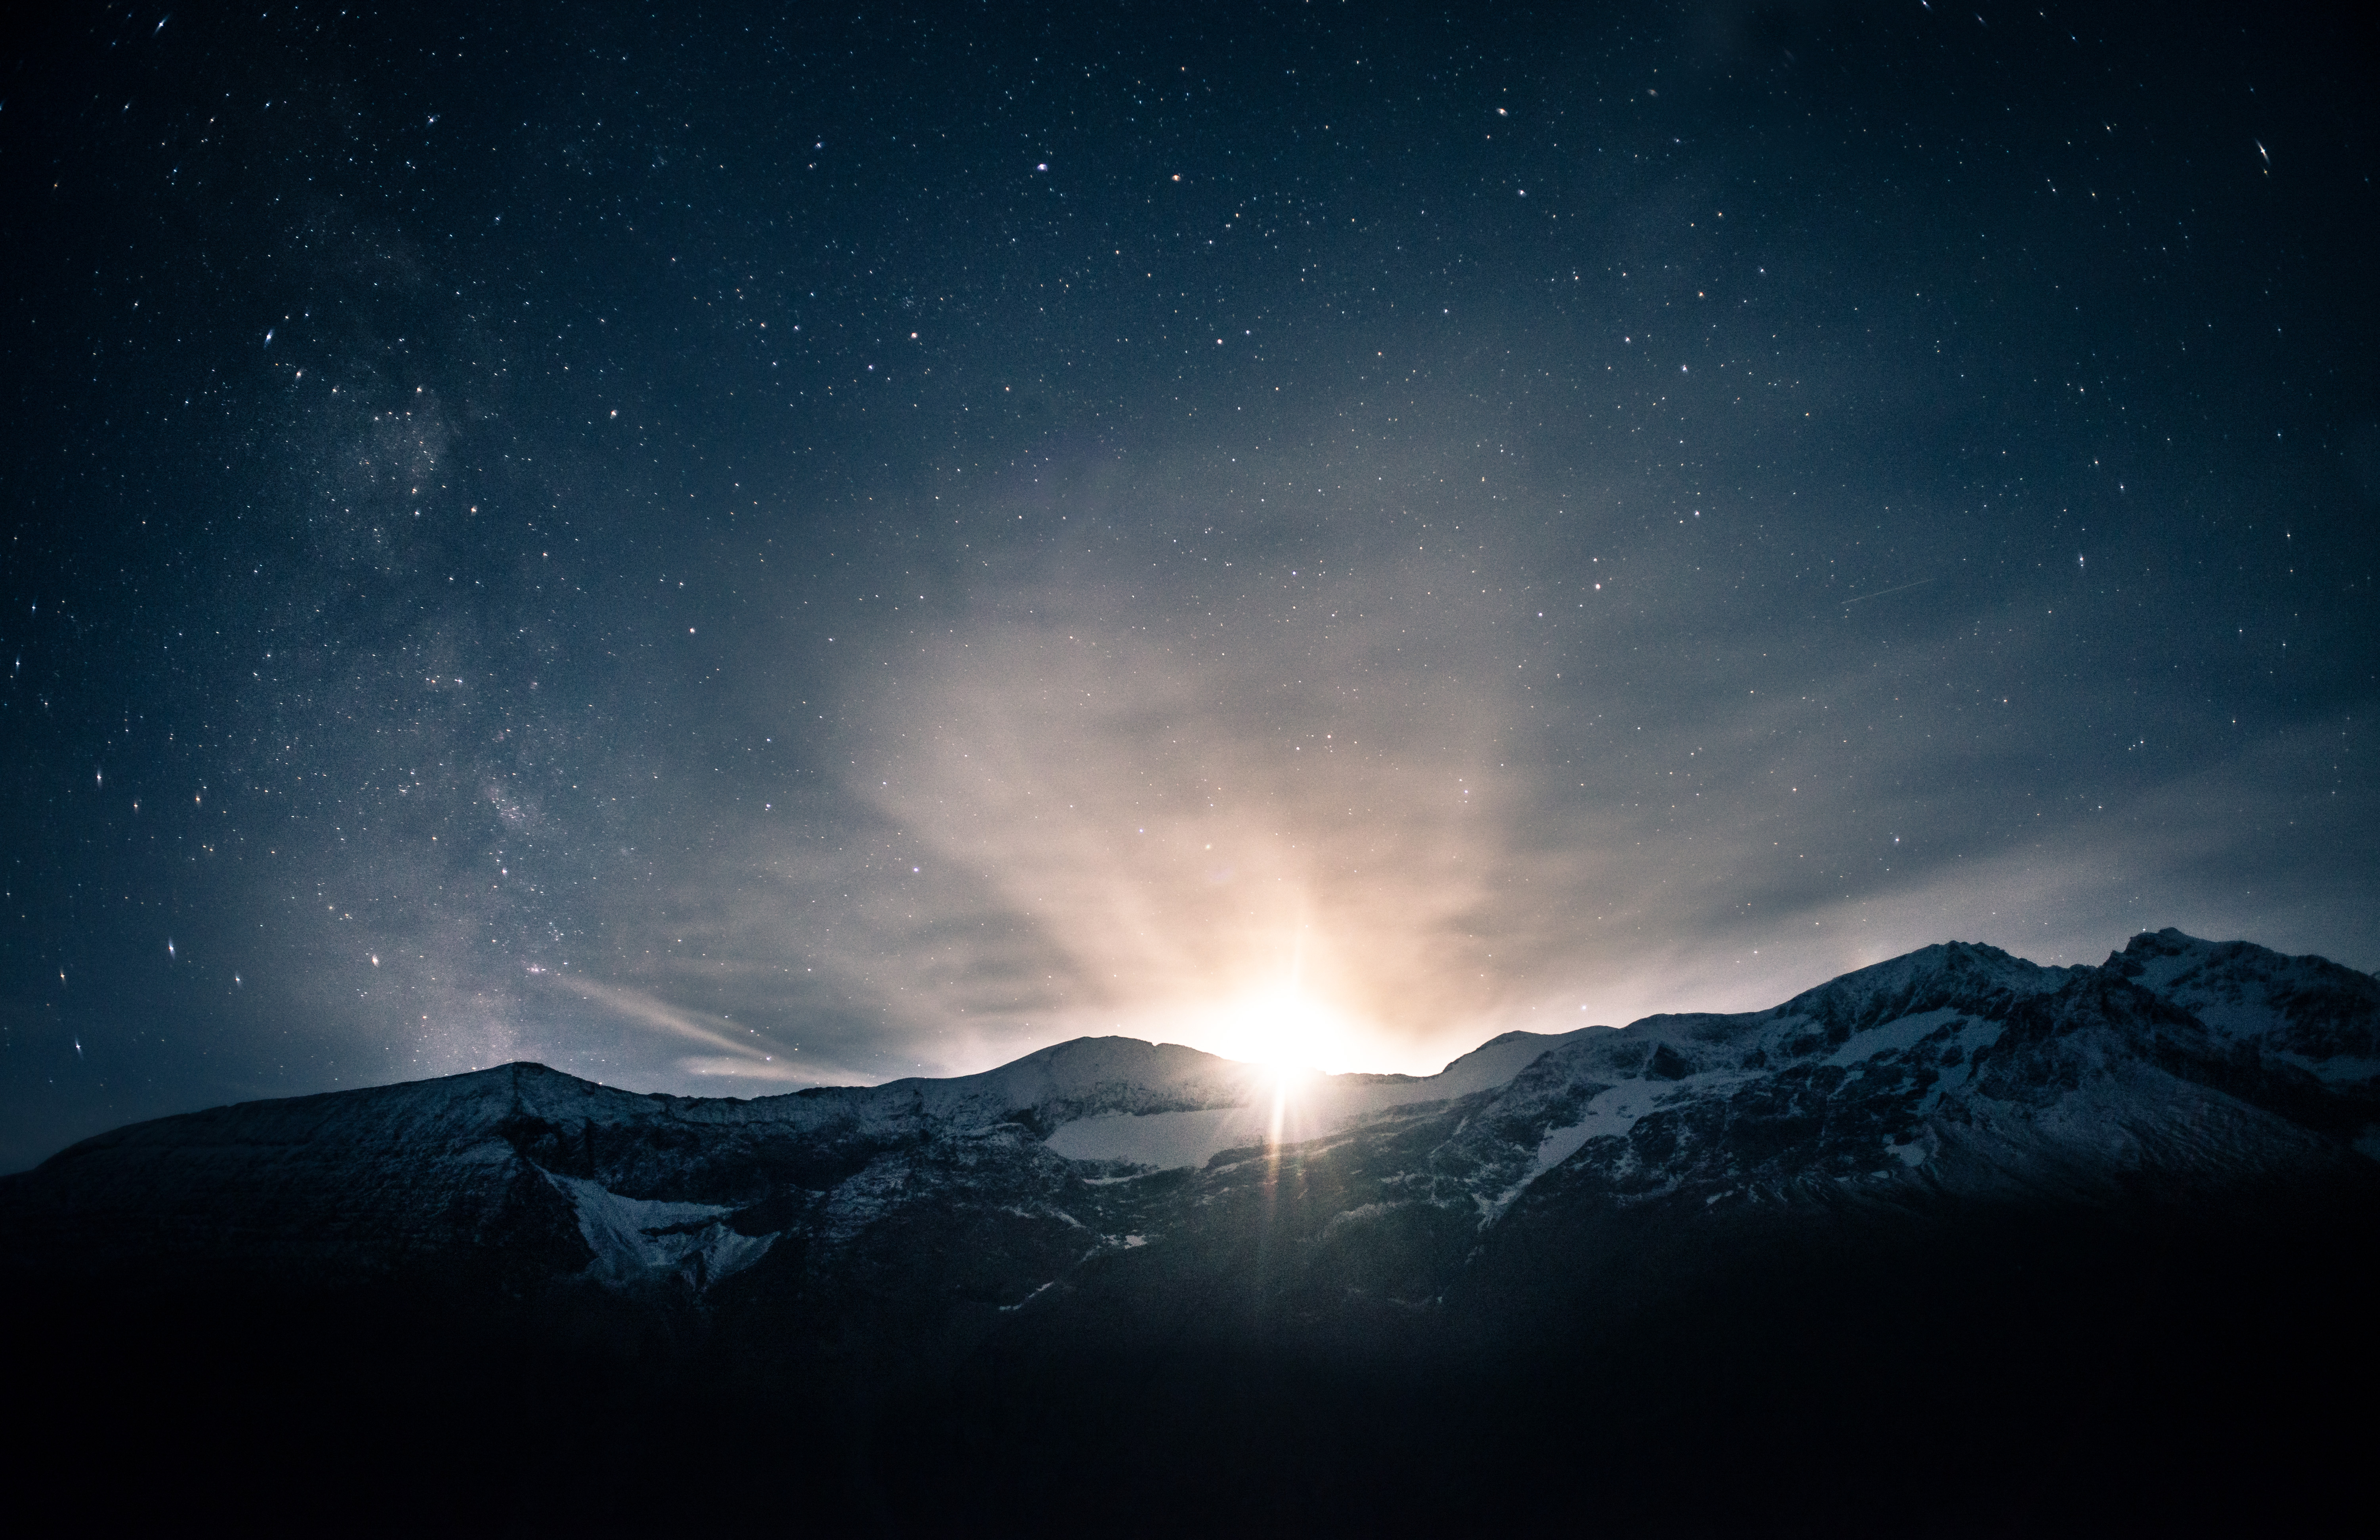
mountain, sky, night, star, atmosphere, space, darkness, moon, moonlight, outer space, astronomy, nacht, milchstrase, mond, aufgang, astronomical object, geological phenomenon